Airolo

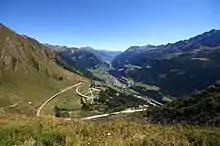
View from halfway up St. Gotthard Pass (before entering the Val Tremola) down toward Airolo and the Leventina valley

Airolo is located in Leventina valley and the Lepontine Alps, on the southern flank of the St. Gotthard Pass. Both the Gotthard rail tunnel, on the important Gotthard railway linking northern and southern Europe, and the Gotthard road tunnel, on the A2 motorway, have their southern portal in Airolo. It is the largest municipality in the canton of Ticino, and consists of the village of Airolo and the hamlets of Valle, Madrano, Brugnasco, Nante and Fontana. The municipalities of Airolo and Quinto are considering a merger some time in the future into a new municipality which will be known as Airolo-Quinto.